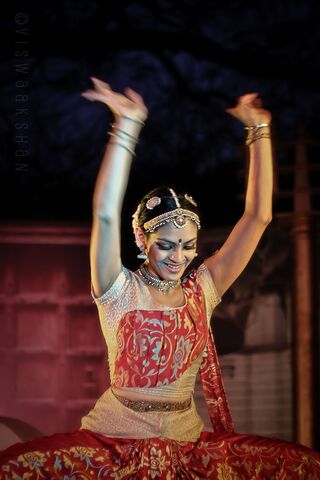
Dance form: bharatanatyam